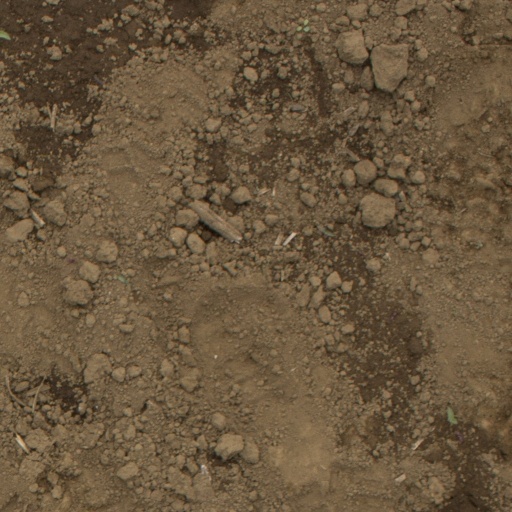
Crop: Jerusalem artichoke